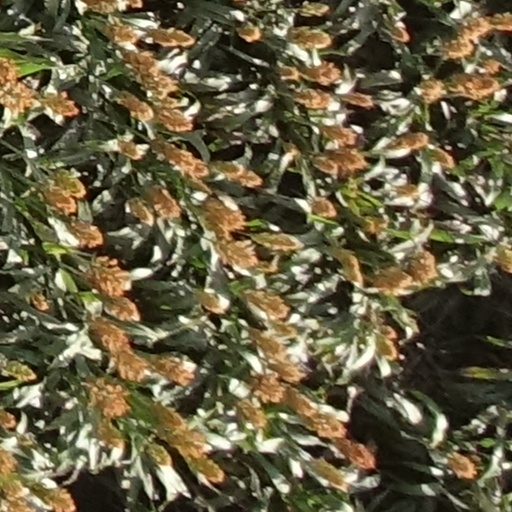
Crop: sorghum